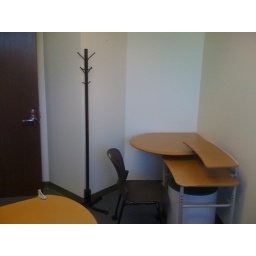
Looking around my old office on the fourth floor